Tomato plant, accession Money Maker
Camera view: horizontal (90 deg, fisheye); turntable rotation: 300 degrees
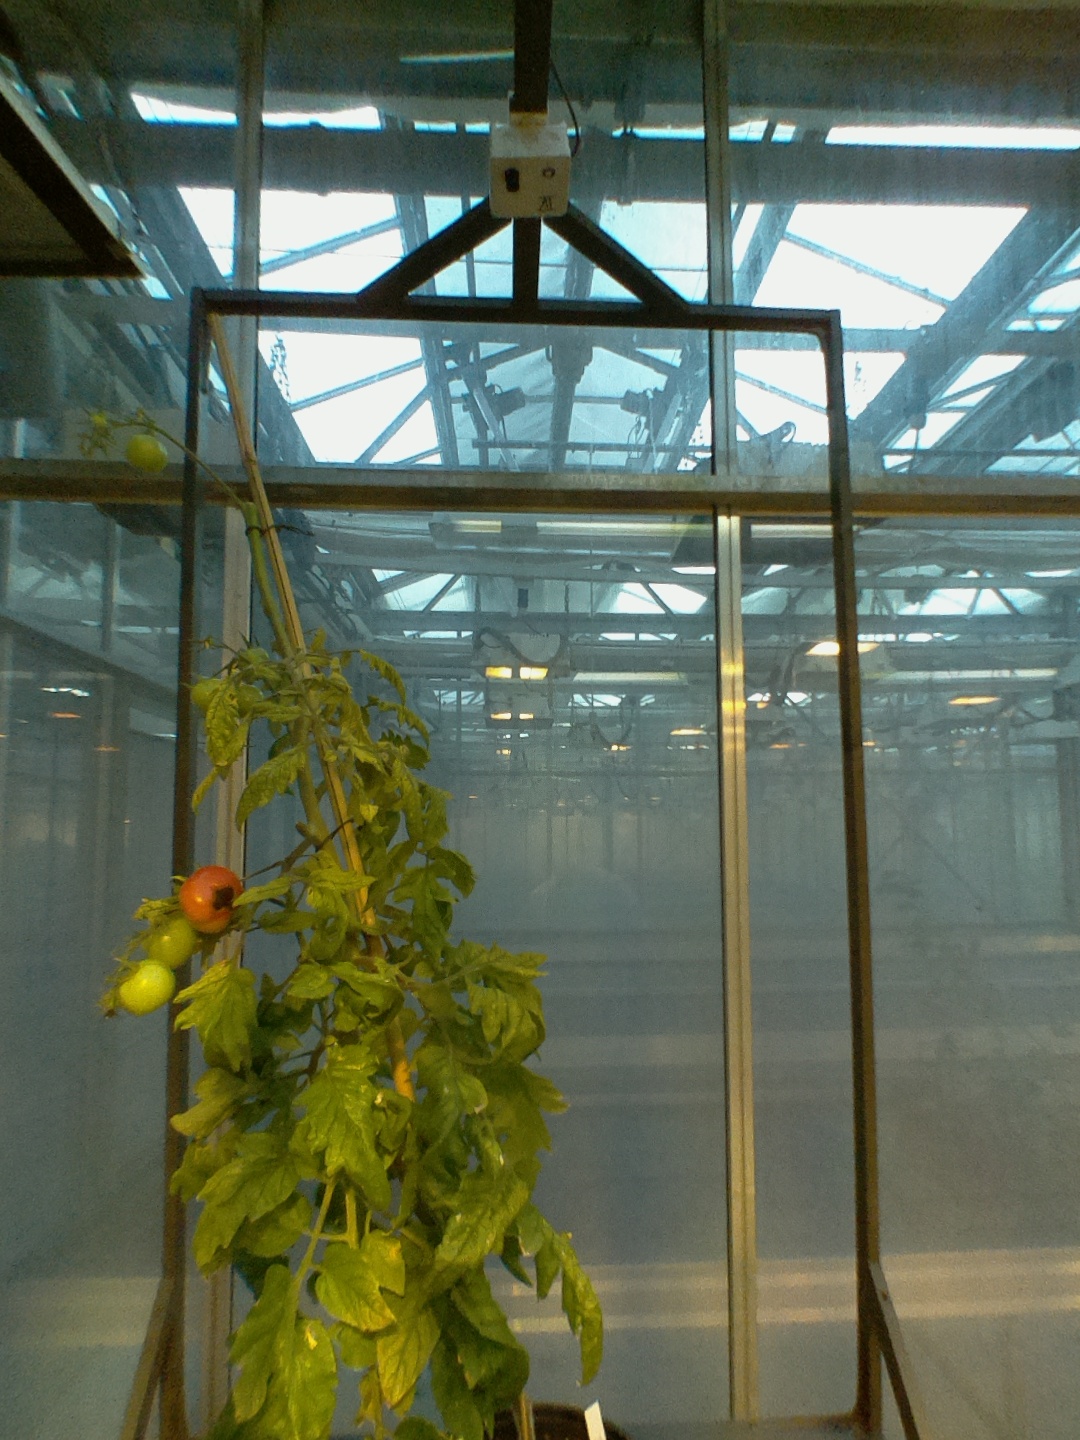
BBCH growth stage 81: 10%-20% of fruits show typical fully ripe color